St Mary's Church, Greasley

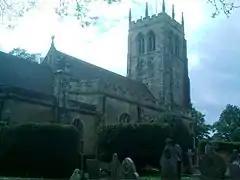
St Mary's Church, Greasley

St Mary's Church, Greasley is a parish church in the Church of England in Greasley, Nottinghamshire.